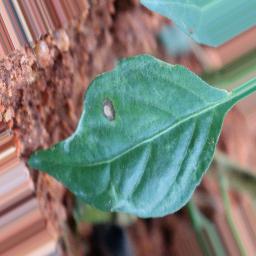
Label: cercospora